Auguste Piccard

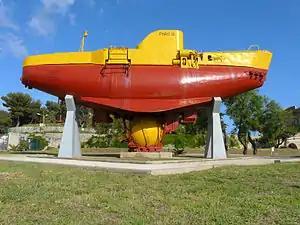
The FNRS III at the Tour Royale in Toulon, France

Piccard and his son, Jacques, built a second bathyscaphe and together they dove to a record-breaking depth of in 1953.